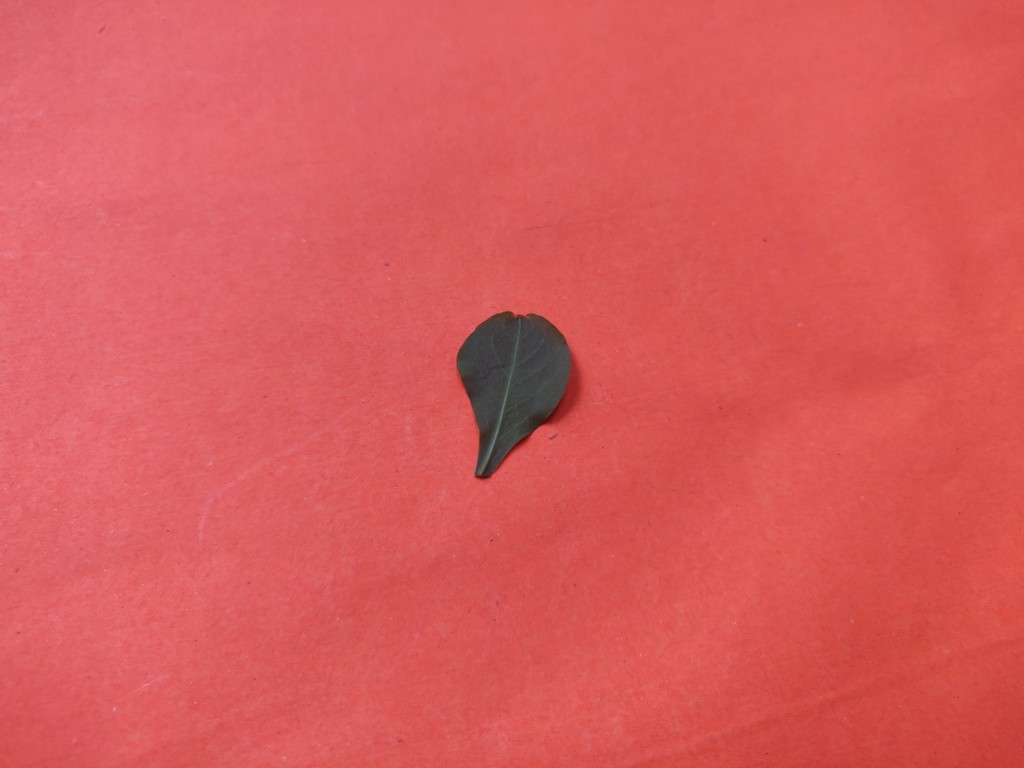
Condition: Healthy
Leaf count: single
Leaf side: back